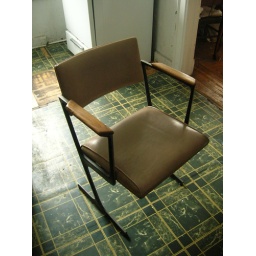
found this cool chair in basement...gonna reappolster it....(note nasty linoleum...this kitchen islong overdue for serious revamp....)